John Henson (comedian)

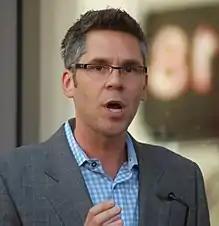
Henson in 2011

John Morris Henson (born July 11, 1967) is an American comedian, actor, and talk show host. He was the co-host of ABC's "Wipeout" with John Anderson, a prime-time game show that ran for seven seasons.